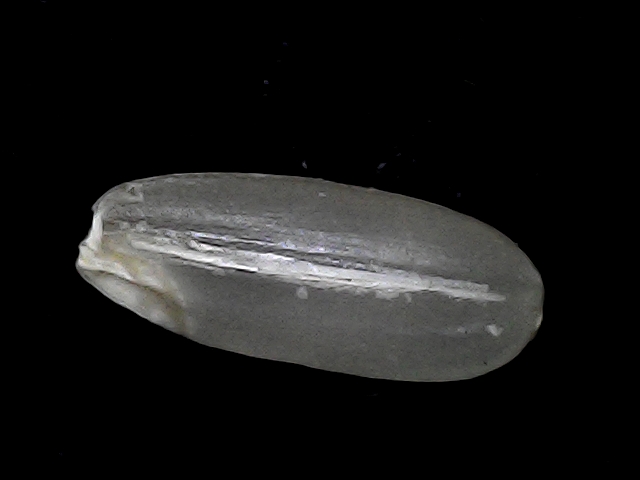
Rice variety: BR22